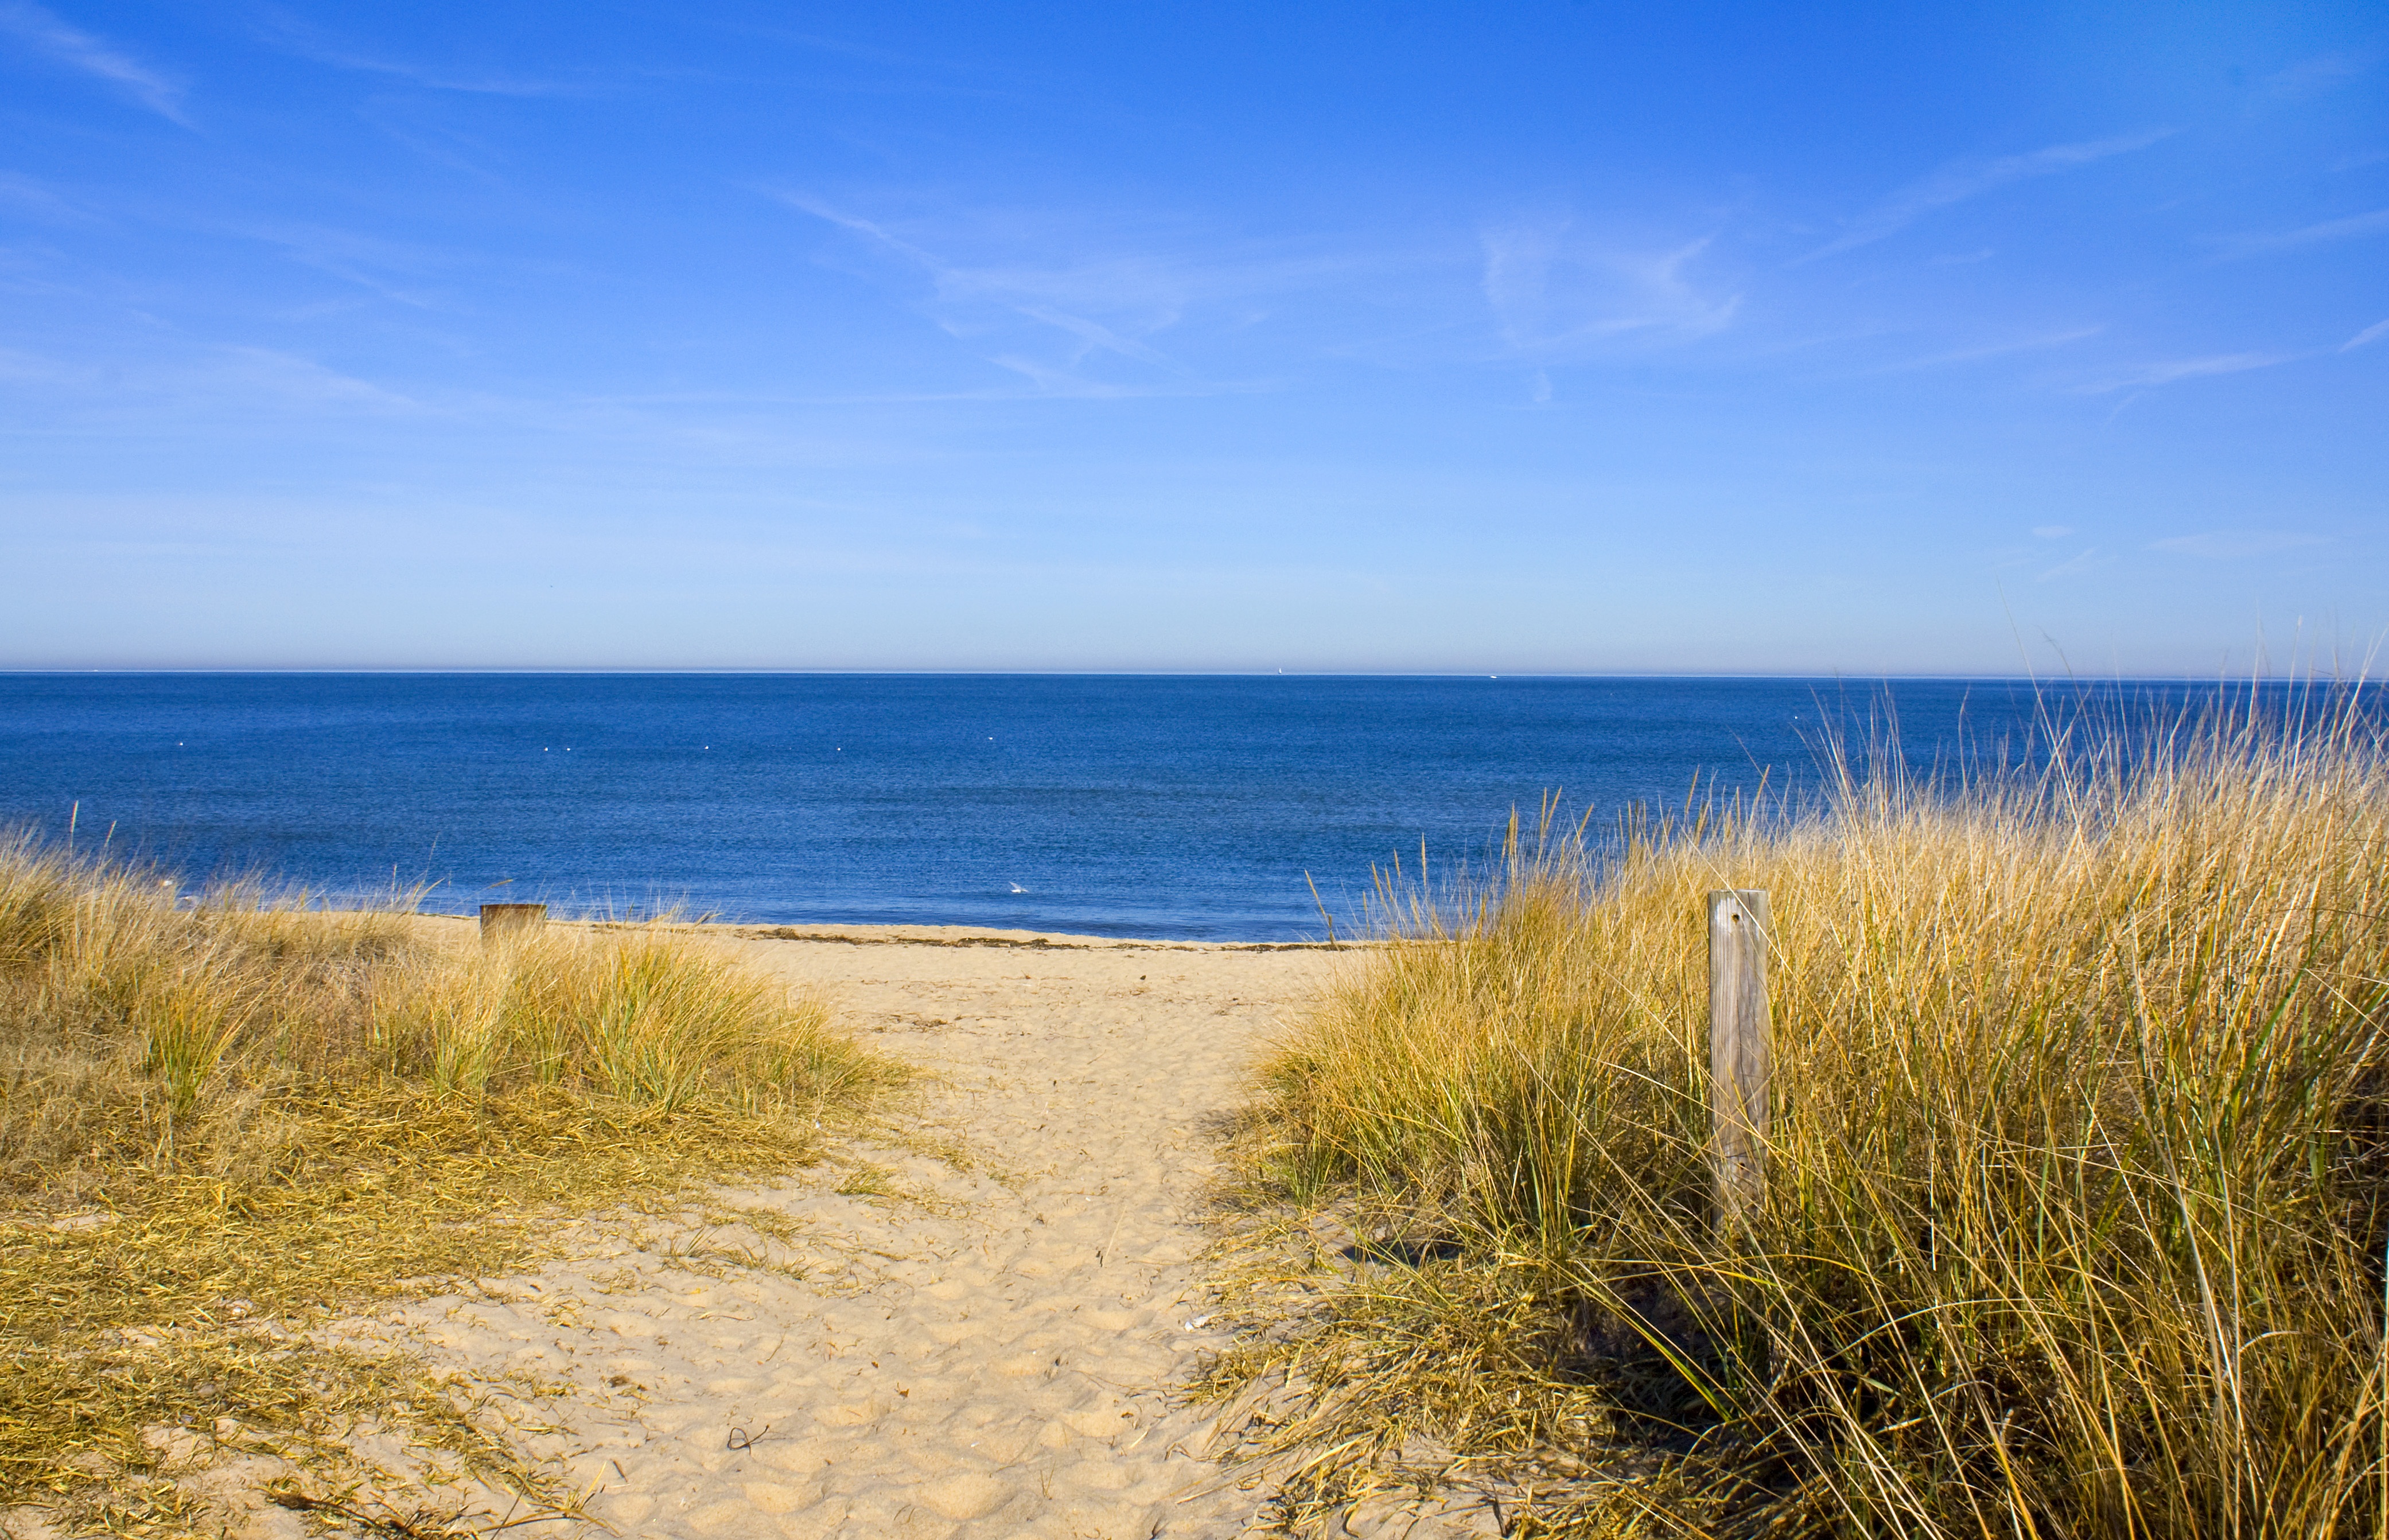
beach, landscape, sea, coast, water, nature, grass, outdoor, sand, ocean, horizon, marsh, cloud, sky, sun, sunrise, prairie, sunlight, morning, dune, shore, wave, view, dawn, summer, vacation, travel, cliff, relax, scenic, seascape, bay, terrain, body of water, sunny, relaxation, grassland, wetland, habitat, ecosystem, norfolk, virginia, natural environment, grass family